M. Raven Metzner

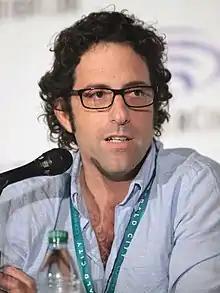
Metzner at WonderCon 2016

M. Raven Metzner is an American screenwriter and producer.